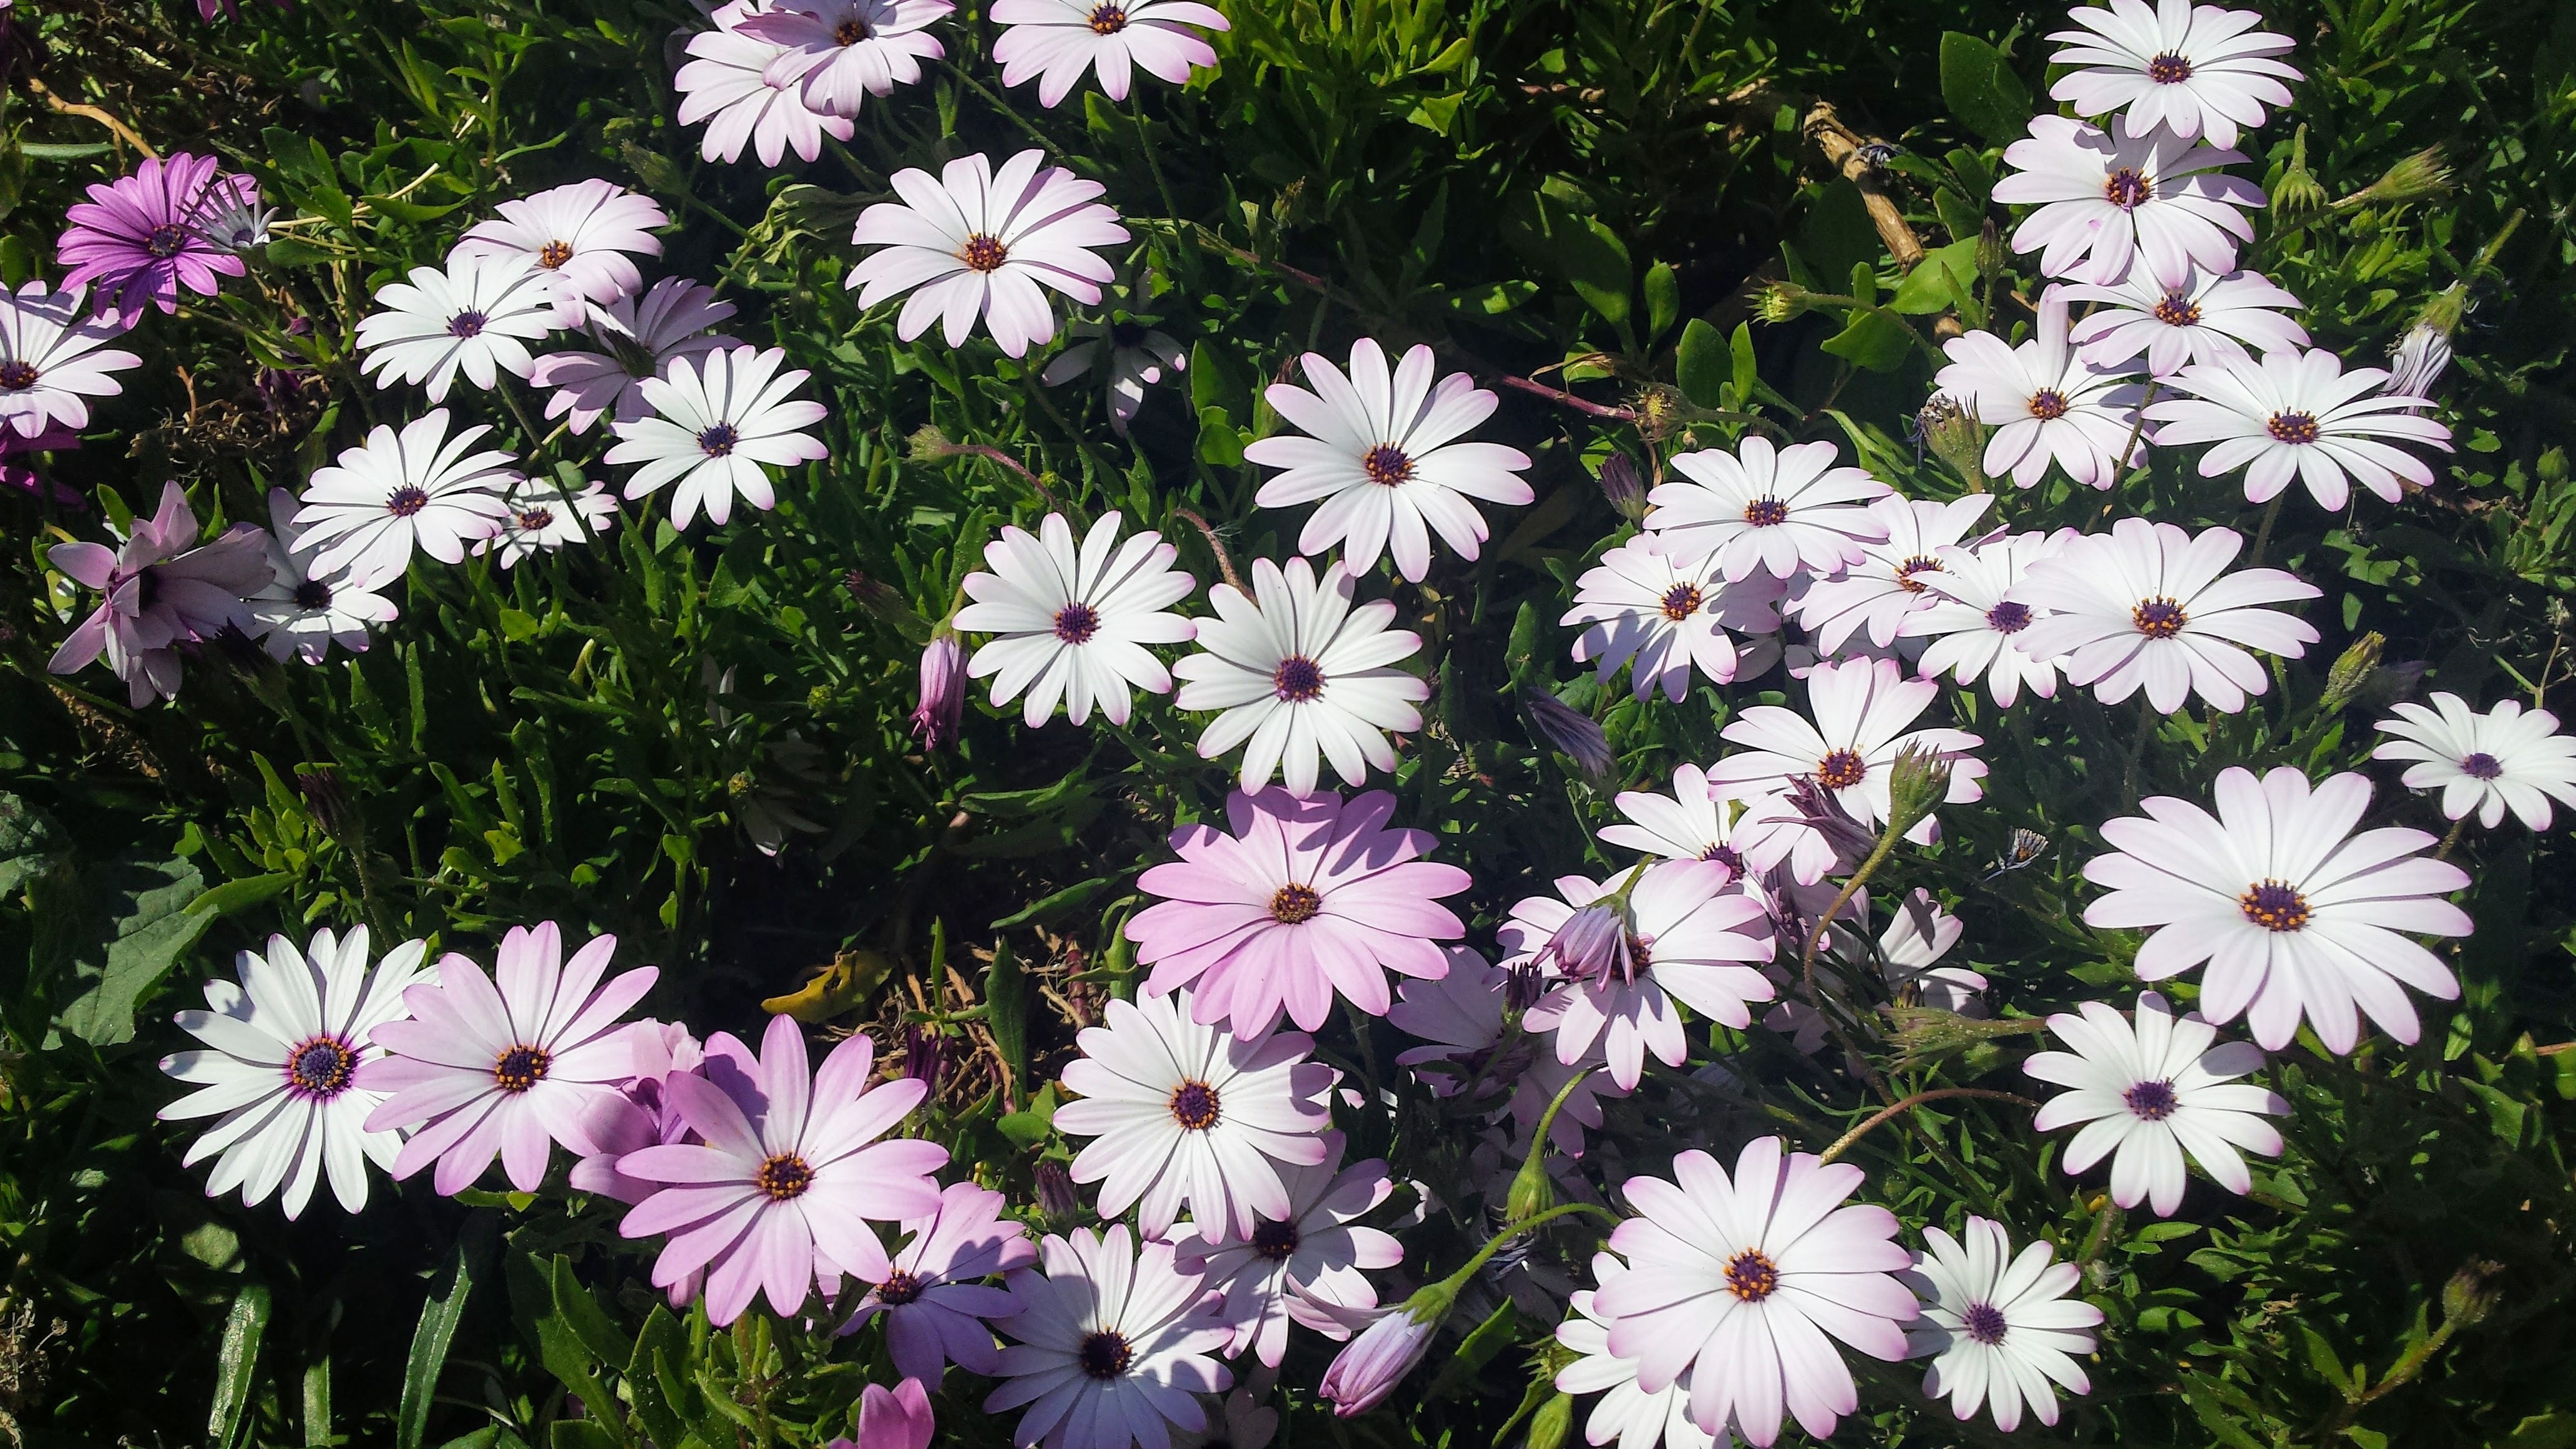
nature, plant, flower, petal, bloom, summer, bouquet, spring, botany, garden, flora, wild flower, flowers, aster, dianthus, flowering plant, daisy family, oxeye daisy, land plant, marguerite daisy, pink family